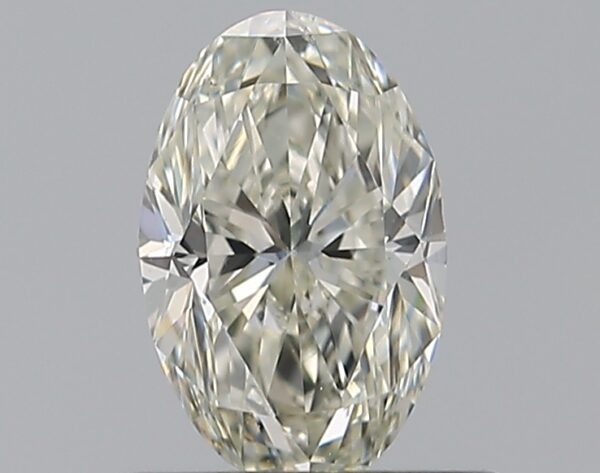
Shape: oval
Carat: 0.51
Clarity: SI1
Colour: H
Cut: VG
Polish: EX
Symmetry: VG
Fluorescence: VS
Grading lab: GIA
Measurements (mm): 6.55 x 4.17 x 2.75